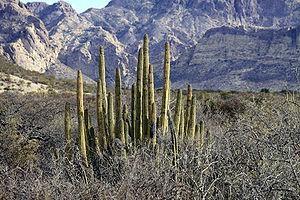
Des cactus cierges à San Carlos, dans le Sonora, au Mexique.